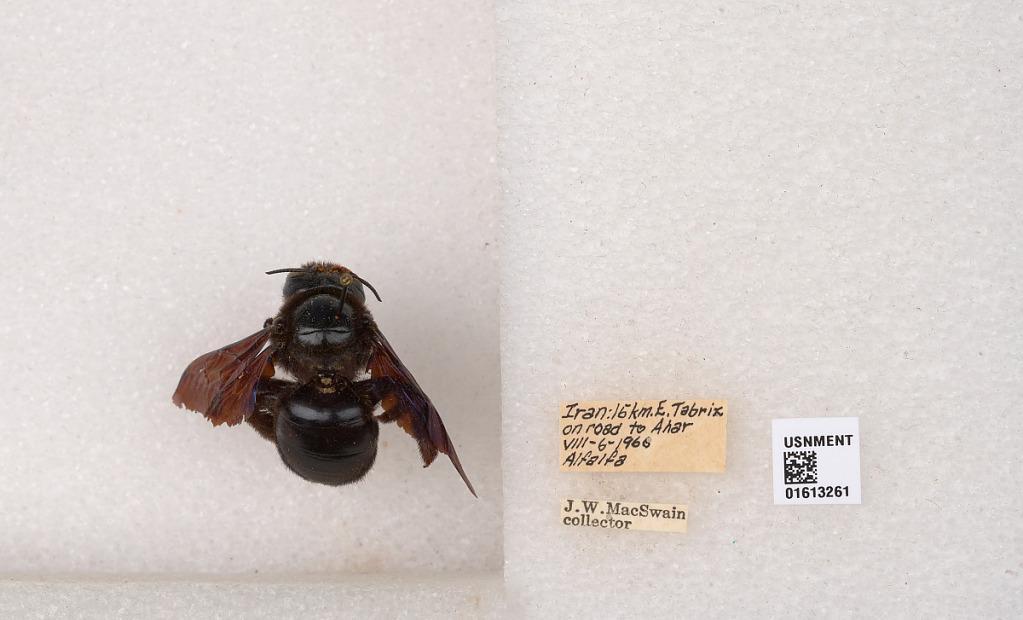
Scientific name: Xylocopa (Xylocopa) valga Gerstäcker
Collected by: J. MacSwain
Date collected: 1966-8-6
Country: Iran
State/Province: East Azerbaijan
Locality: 15 km. E. Tabriz, on road to Ahar